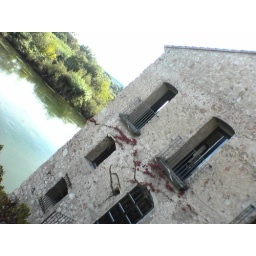
building by river